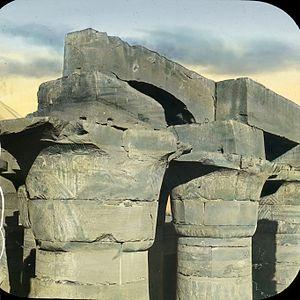
La Grande salle hypostyle est située à l'intérieur du temple de Karnak, dans l'enceinte d'Amon-Rê. C'est l'un des monuments les plus visités de l'Égypte antique. Cette structure a été construite autour de la XIXᵉ dynastie. Son dessin a été initialement introduit par Hatchepsout, au nord-ouest de la chapelle d'Amon dans la terrasse supérieure de Deir el-Bahari. Le nom fait référence au modèle architectural de salle hypostyle.